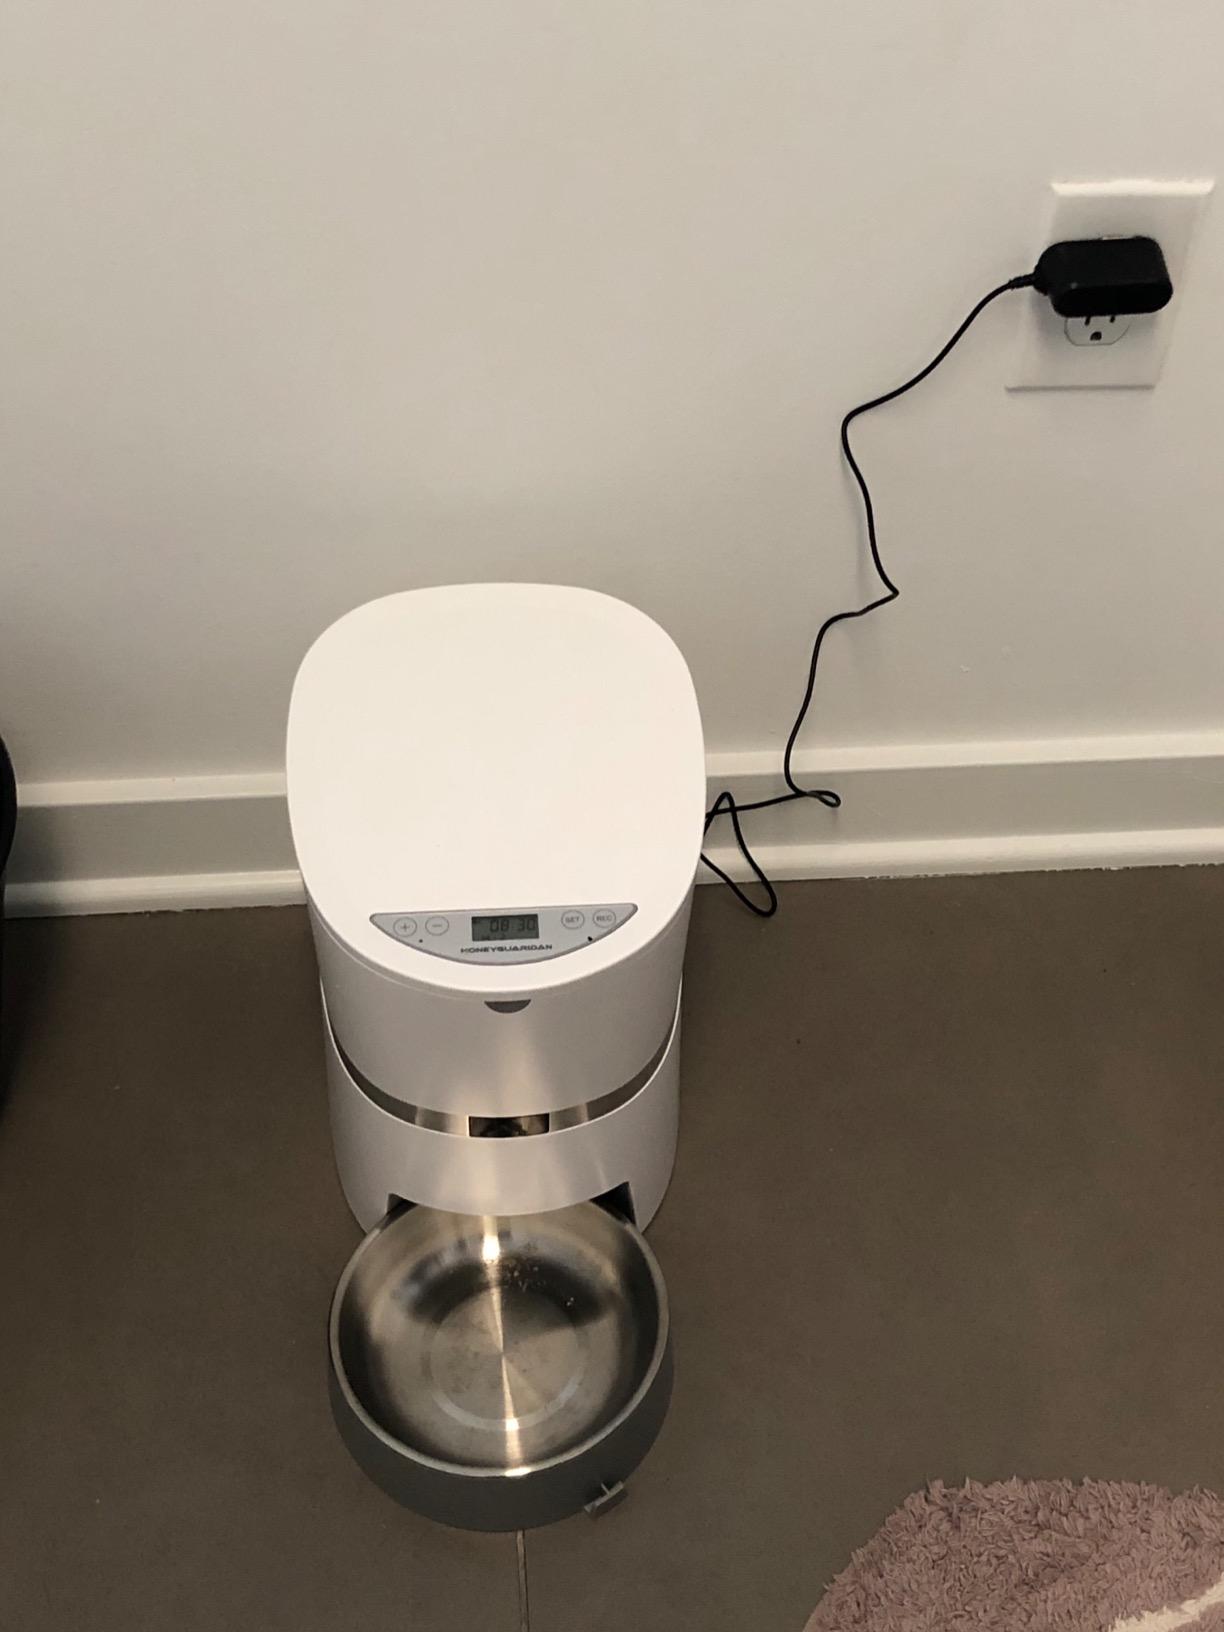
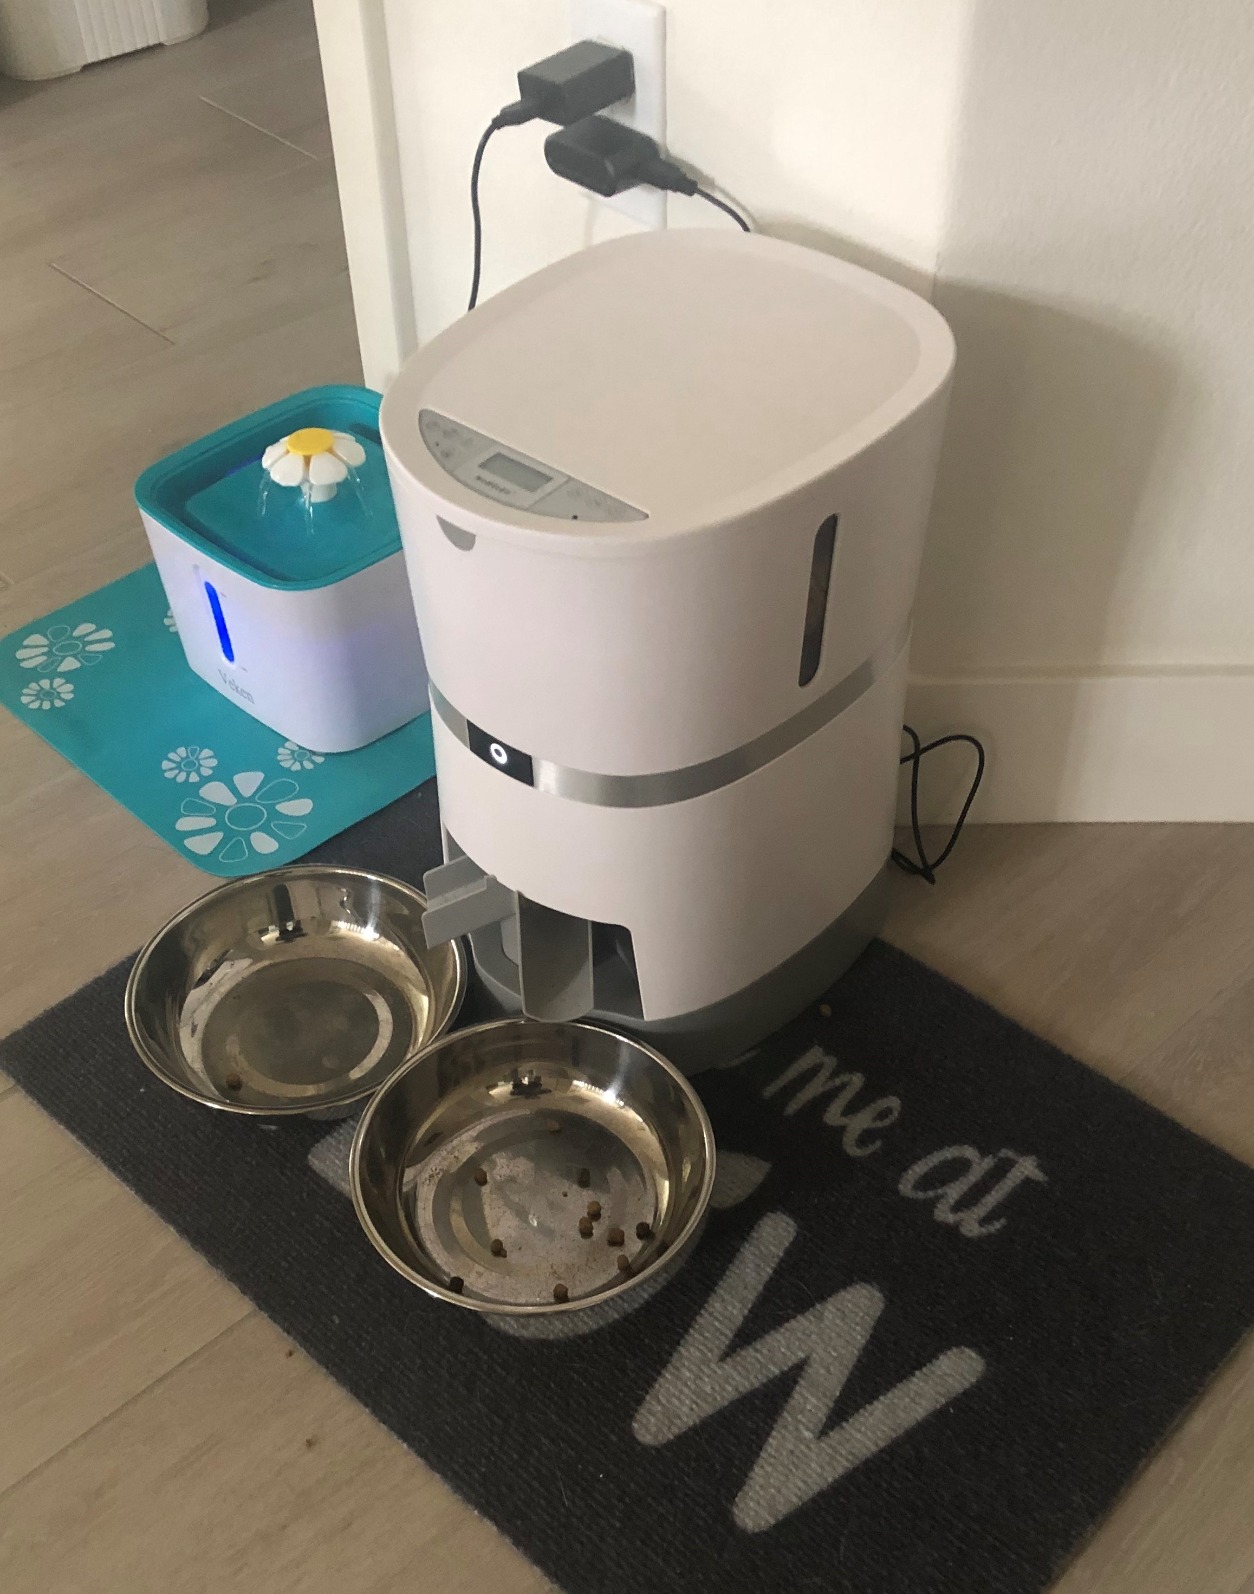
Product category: items_feeder
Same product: no